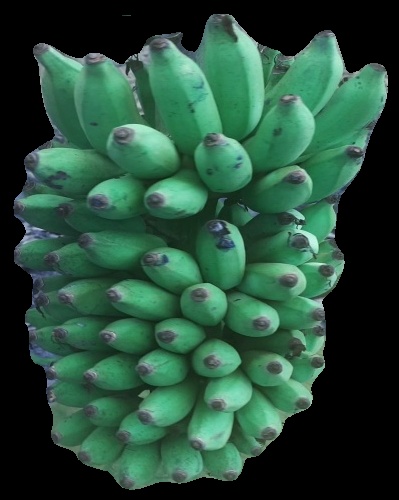
Variety: elakki-bale
Grade: grade2